Demographics of Hispanic and Latino Americans

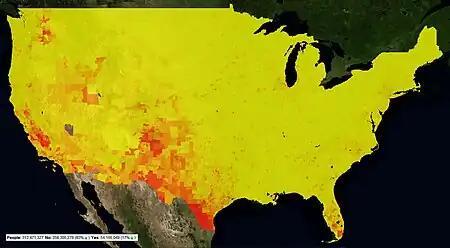
CensusViewer US 2010 Census Latino Population as a heatmap by census tract

In 2011, Hispanics accounted for 16.7% of the national population, or around 52 million people. The Hispanic growth rate over the April 1, 2000 to July 1, 2007 period was 28.7%—about four times the rate of the nation's total population (at 7.2%). The growth rate from July 1, 2005 to July 1, 2006 alone was 3.4%—about three and a half times the rate of the nation's total population (at 1.0%). Based on the 2010 census, Hispanics are now the largest minority group in 191 out of 366 metropolitan areas in the US. The projected Hispanic population of the United States for July 1, 2050 is 132.8 million people, or 30.2% of the nation's total projected population on that date.